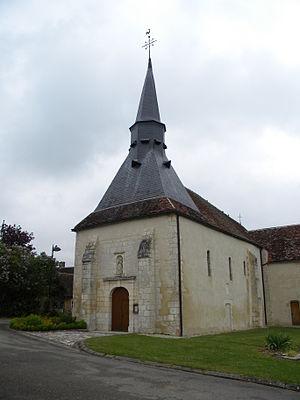
Savigny-en-Septaine est une commune française située dans le département du Cher, en région Centre-Val de Loire.